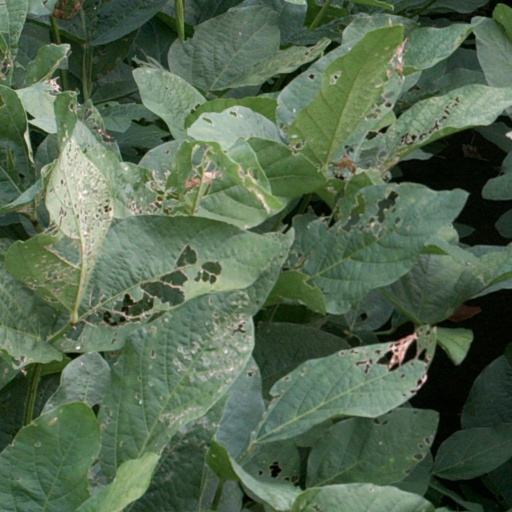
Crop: soybean